Amuay tragedy

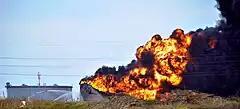
Oil tank burning after the 2012 Amuay refinery explosion.

The Amuay tragedy was an explosion at PDVSA's Amuay Refinery, Paraguaná Refinery Complex in Punto Fijo, Venezuela. The explosion resulted in the death of at least 48 people and injured at least 151 others.